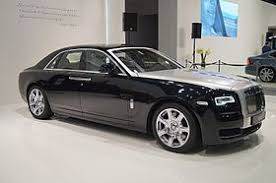
Label: noambulance